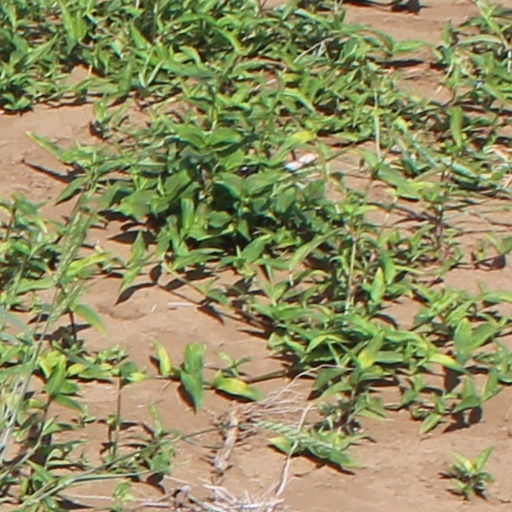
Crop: wheat